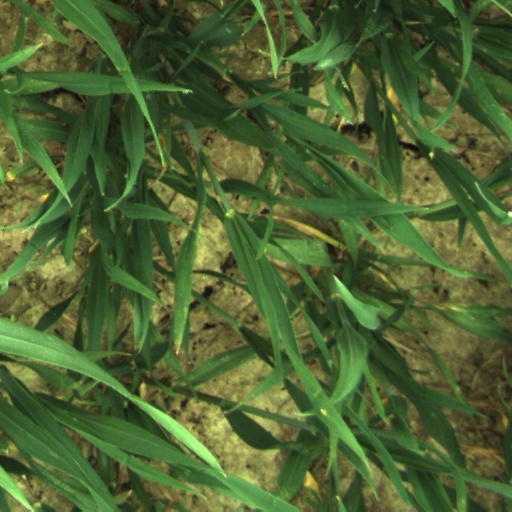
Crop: wheat